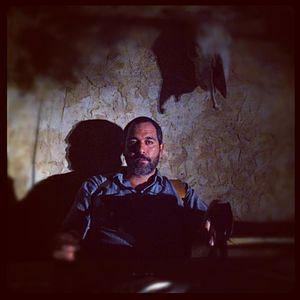
Moris Moshe Cohen, né le 25 mars 1976 à Bat Yam, est un acteur israélien, lauréat du prix Ophir du meilleur acteur 2016, pour son rôle dans Our Father, un film policier réalisé par Meni Yaesh.